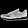
Label: Sneaker